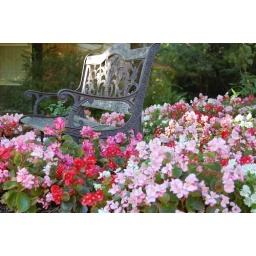
We walk by this bench every day. There is an ever-changing bed of flowers around it.